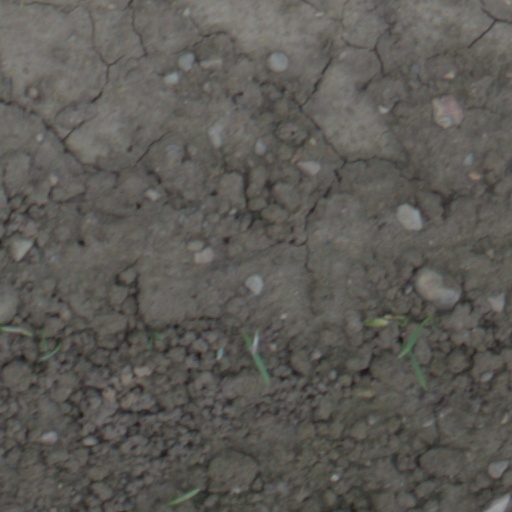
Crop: wheat